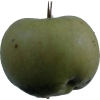
Label: Apple 12